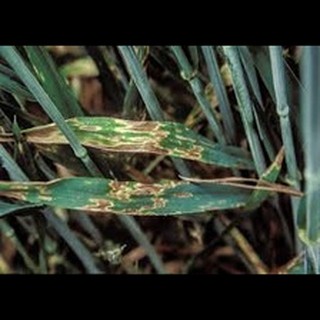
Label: wheat_leaf_blight